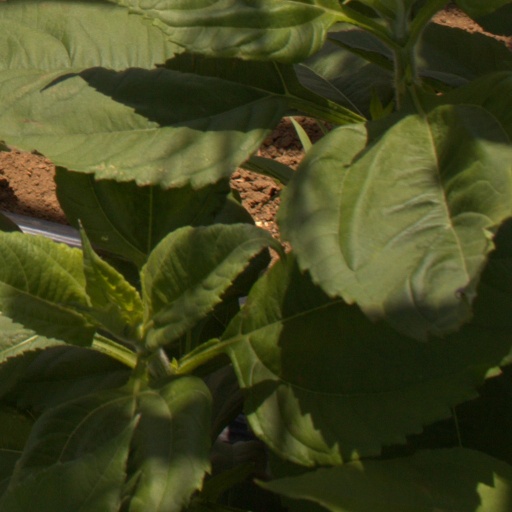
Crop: Jerusalem artichoke